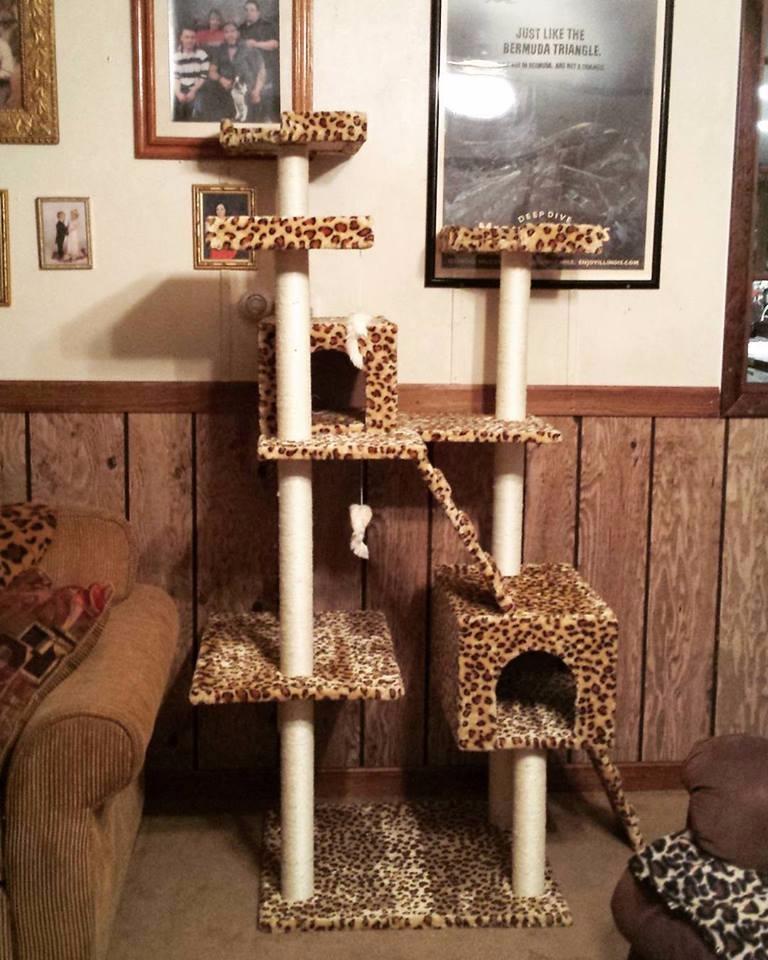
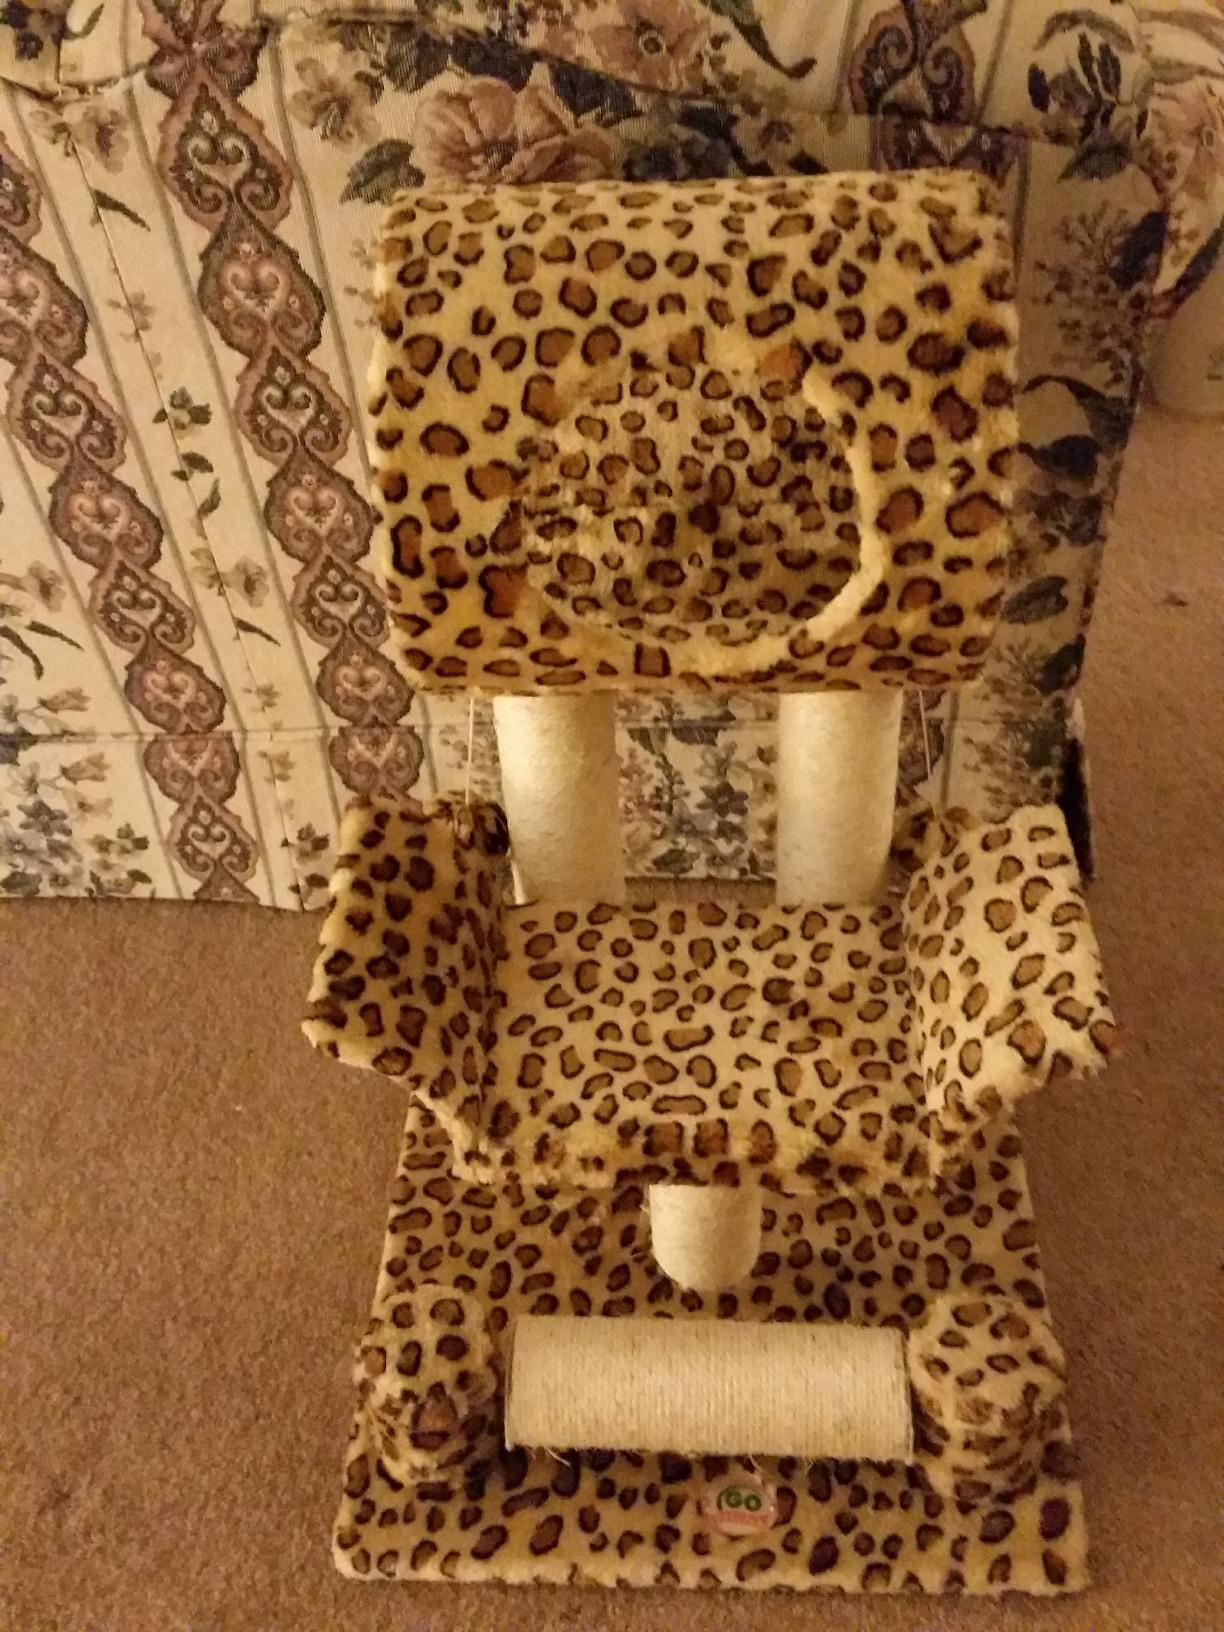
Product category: items_cat tree
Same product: no